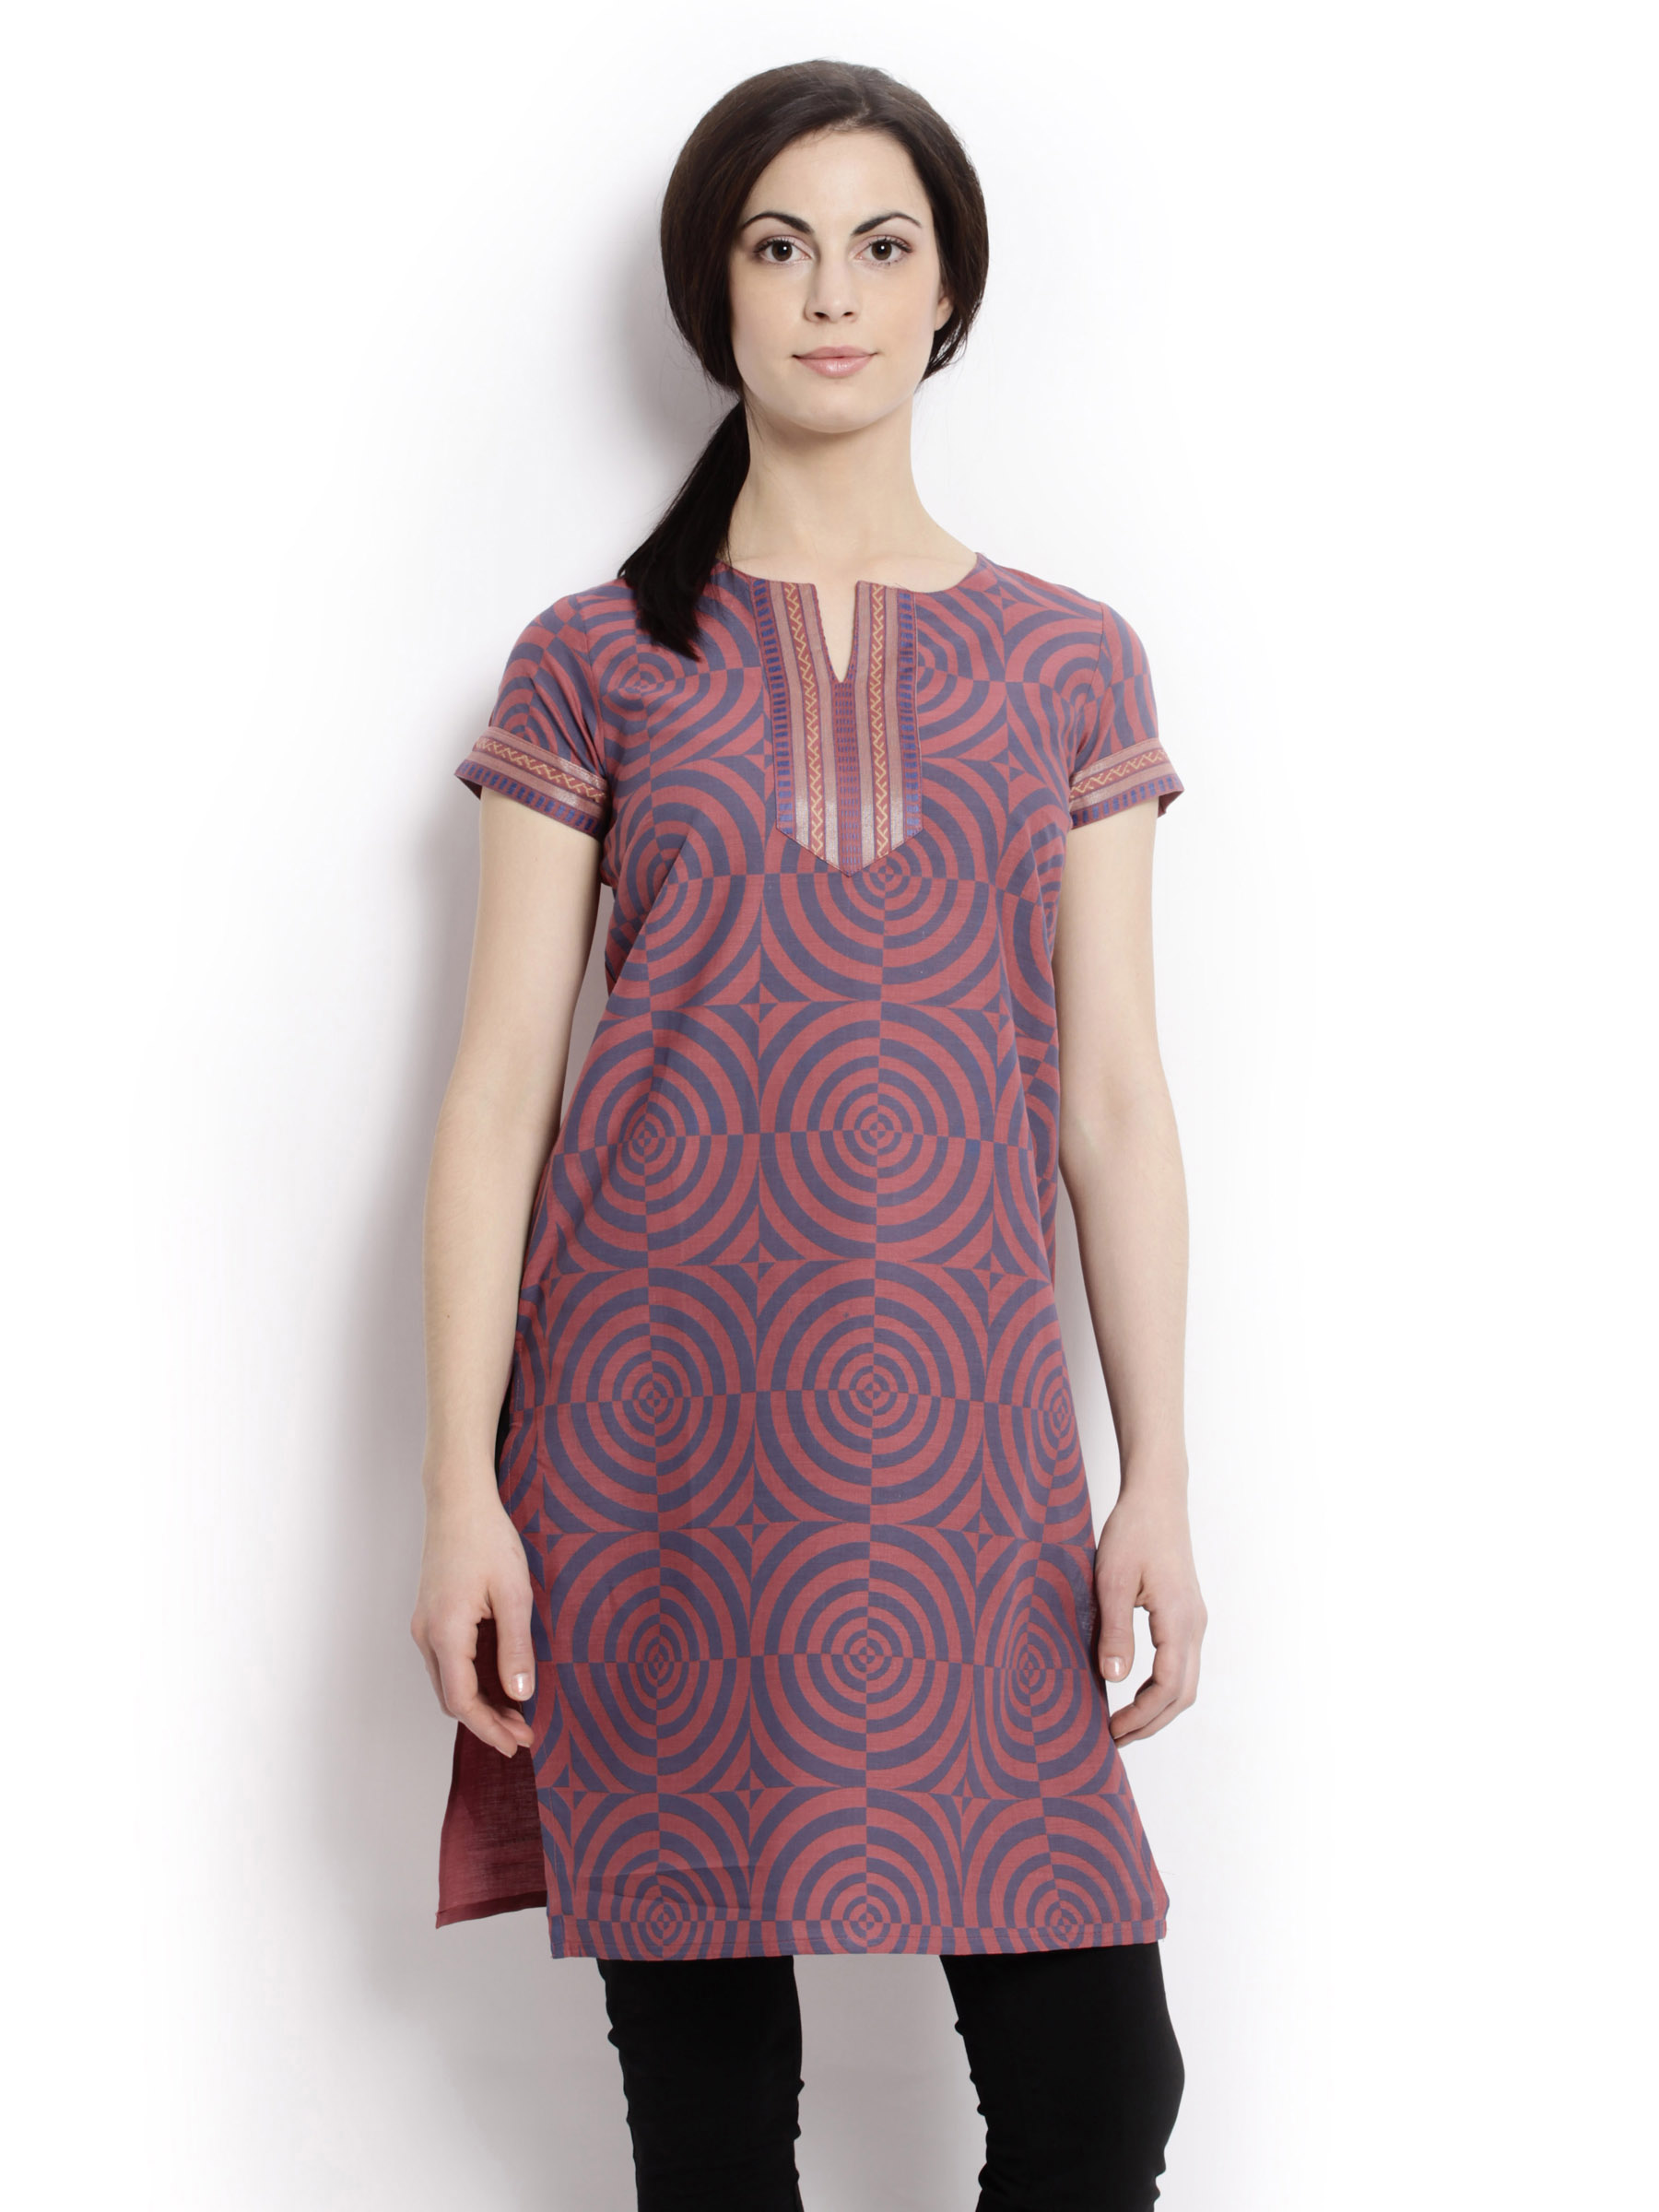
Vishudh Women Circle Print Blue Kurtas
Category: Apparel / Topwear / Kurtas
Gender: Women
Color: Blue
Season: Fall 2011
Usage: Ethnic